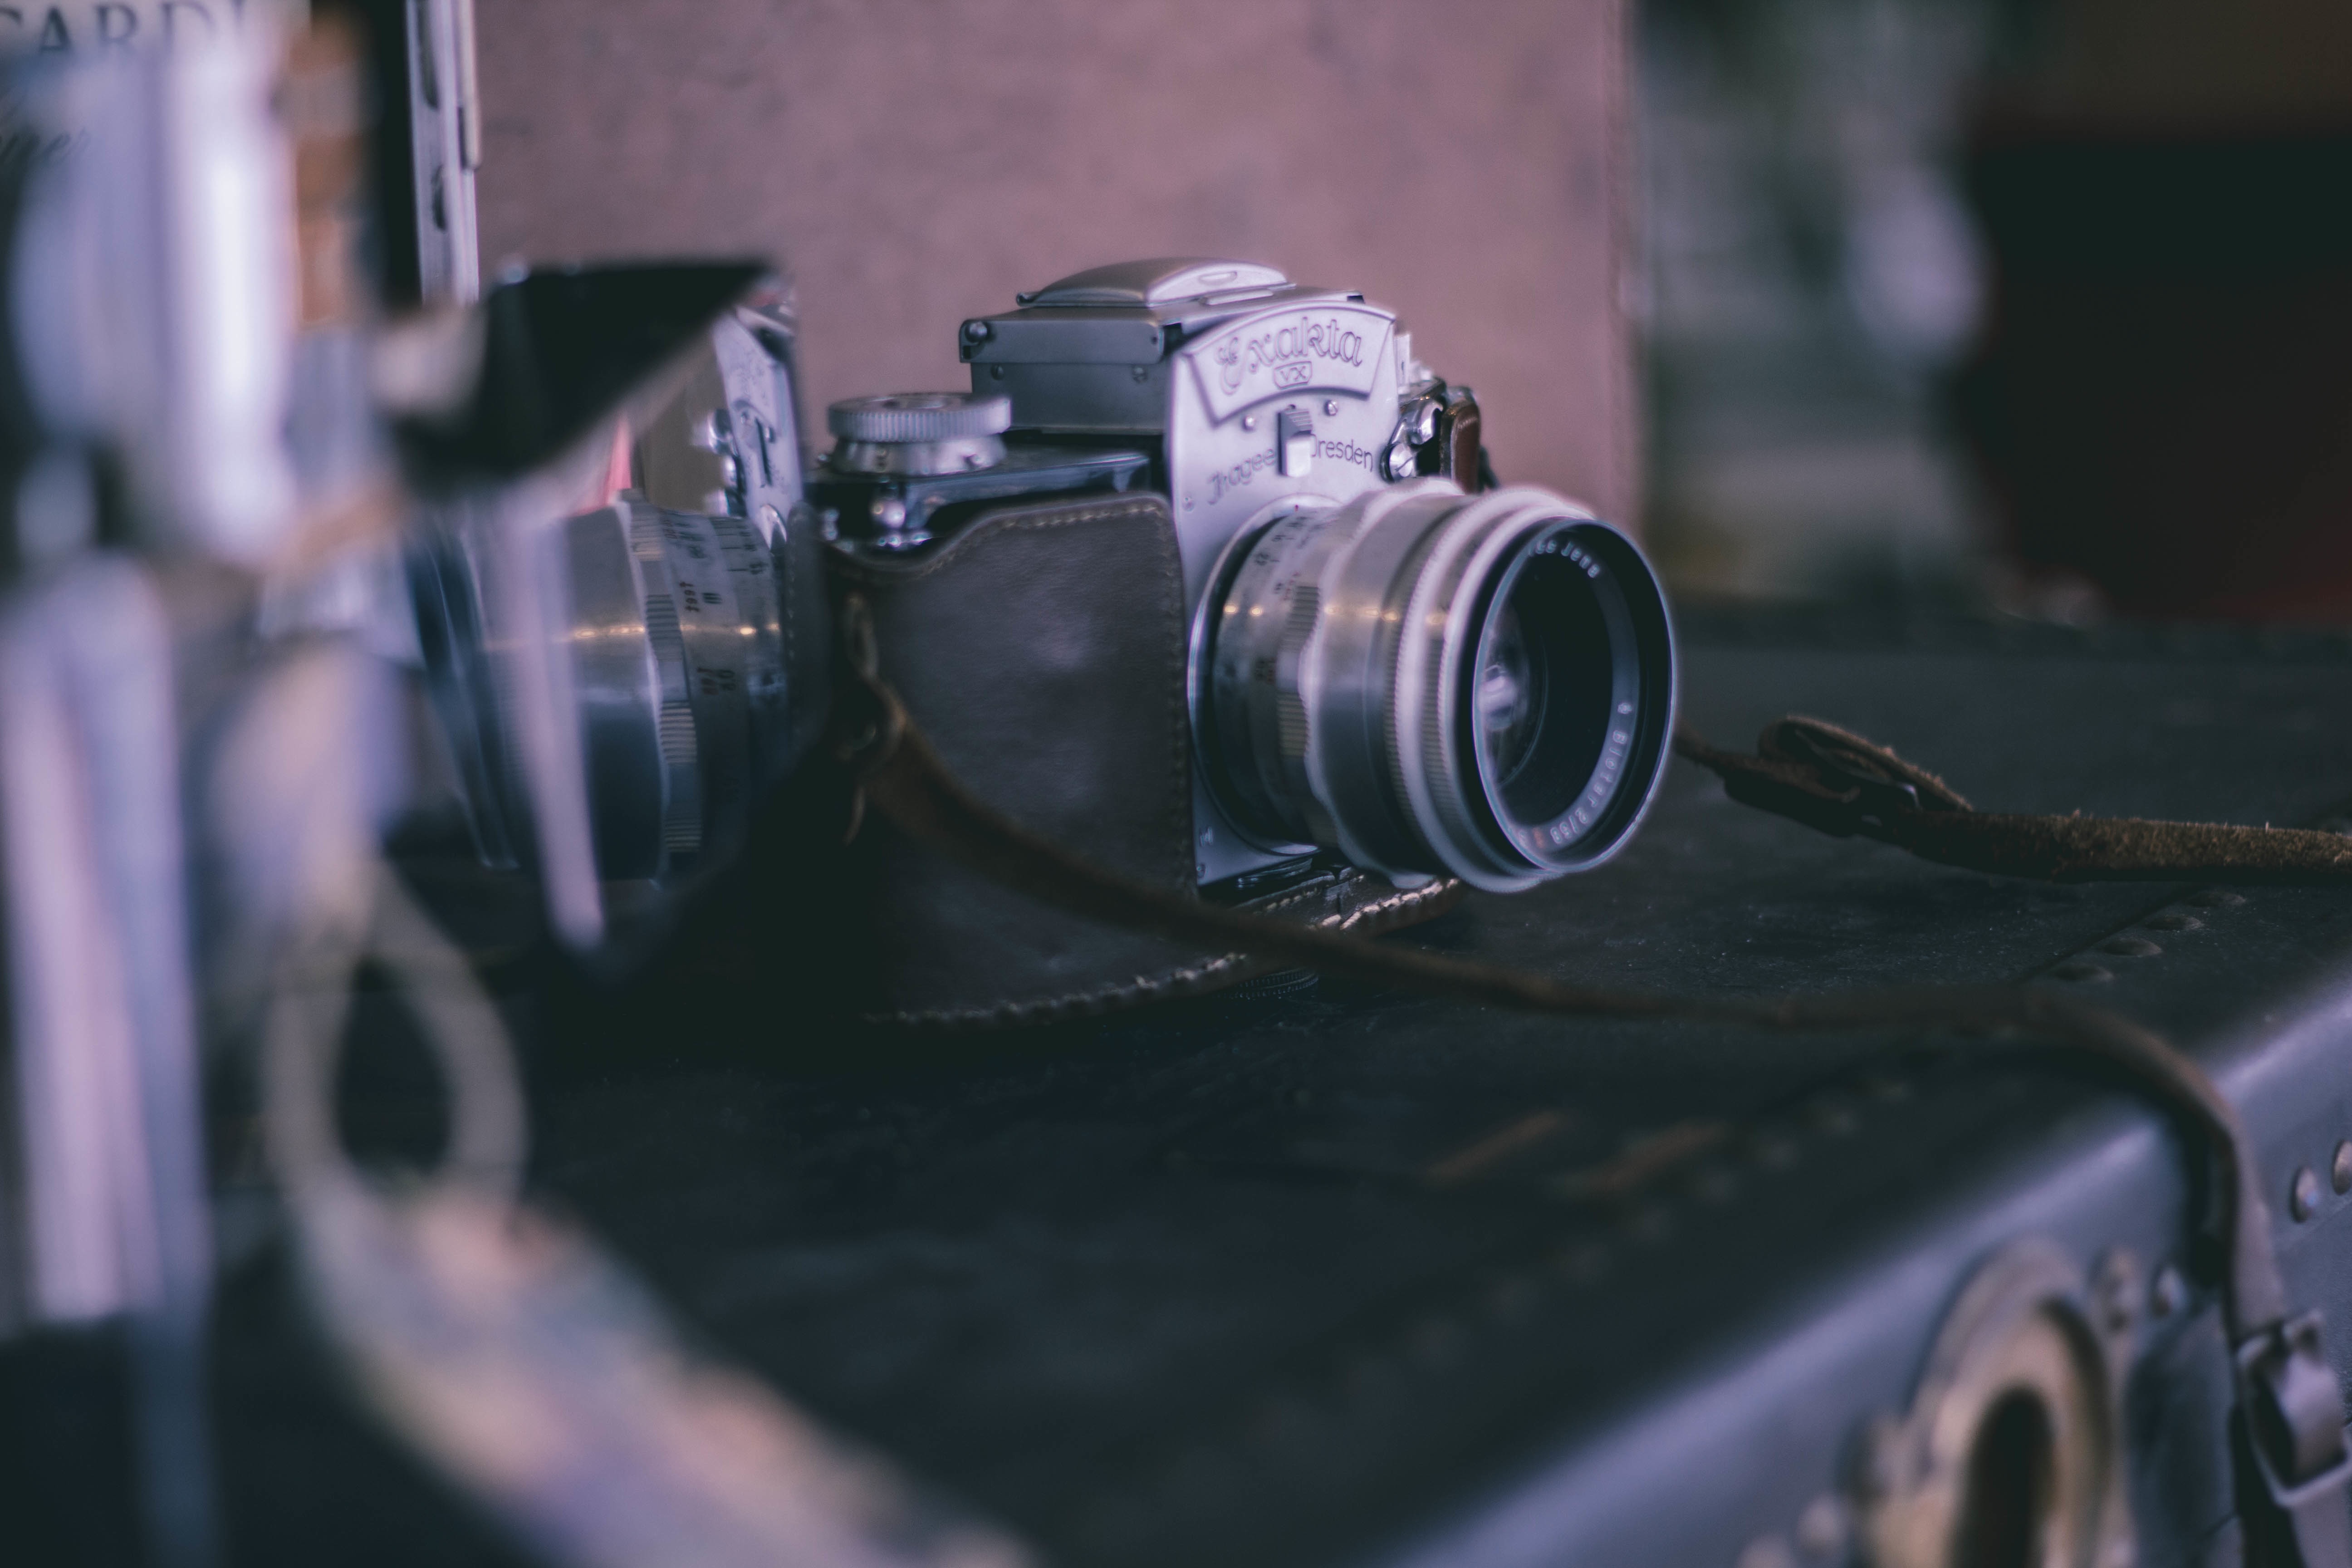
light, car, camera, vehicle, reflex camera, digital camera, engine, digital slr, single lens reflex camera